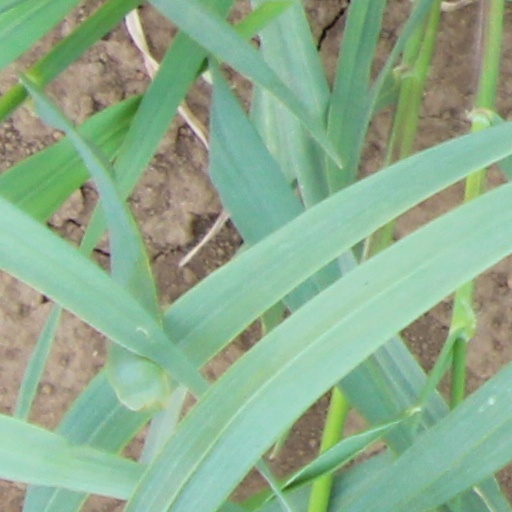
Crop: wheat